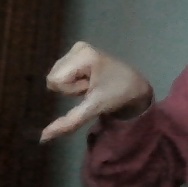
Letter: waw